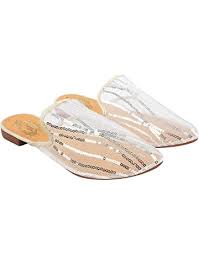
Label: Clog